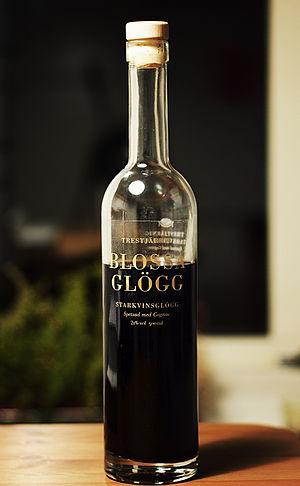
Vin chaud, marque Blossa du Systembolaget de Goteborg
Le vin chaud est une boisson composée de vin généralement rouge et d'épices et consommée principalement en hiver, et sucré au miel ou autre produit doux.
La viticulture en Suède est marginale dans l'économie du pays ; elle couvrait une douzaine d'hectares et produisait, en 2006, 5 617 litres de vin, dont 3 632 litres en rouge et de 1 985 litres en blanc. D'une culture expérimentale, la vigne, classée en zone viticole A par l'Union européenne, est passée dans des domaines commerciaux en particulier dans le Gotland et l'Öland. La plus grande concentration de vignobles se trouve en Scanie.